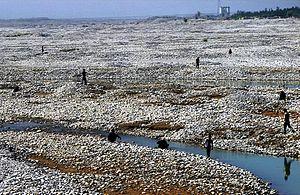
Hotan ou Khotan, translittéré en mandarin en Hetian, est une ville-district de 85 035 km² de la région autonome du Xinjiang en Chine.